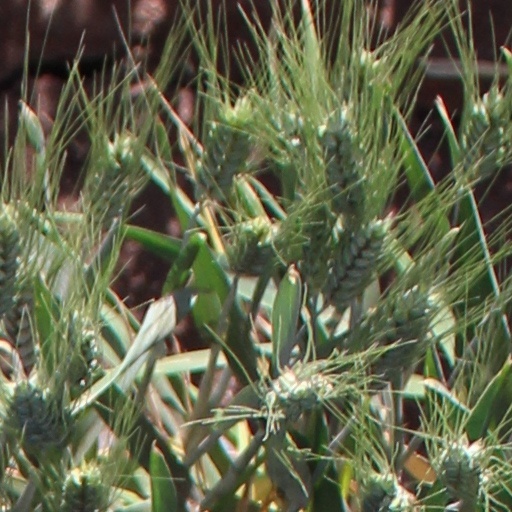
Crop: wheat